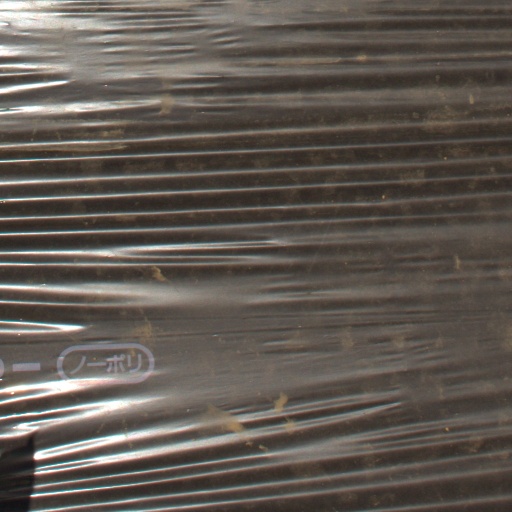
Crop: Jerusalem artichoke